Hakodate Airport

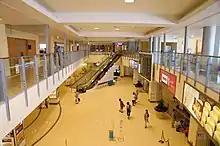
The terminal interior

Scheduled buses operate to Hakodate Station and the Onuma Prince Hotel.